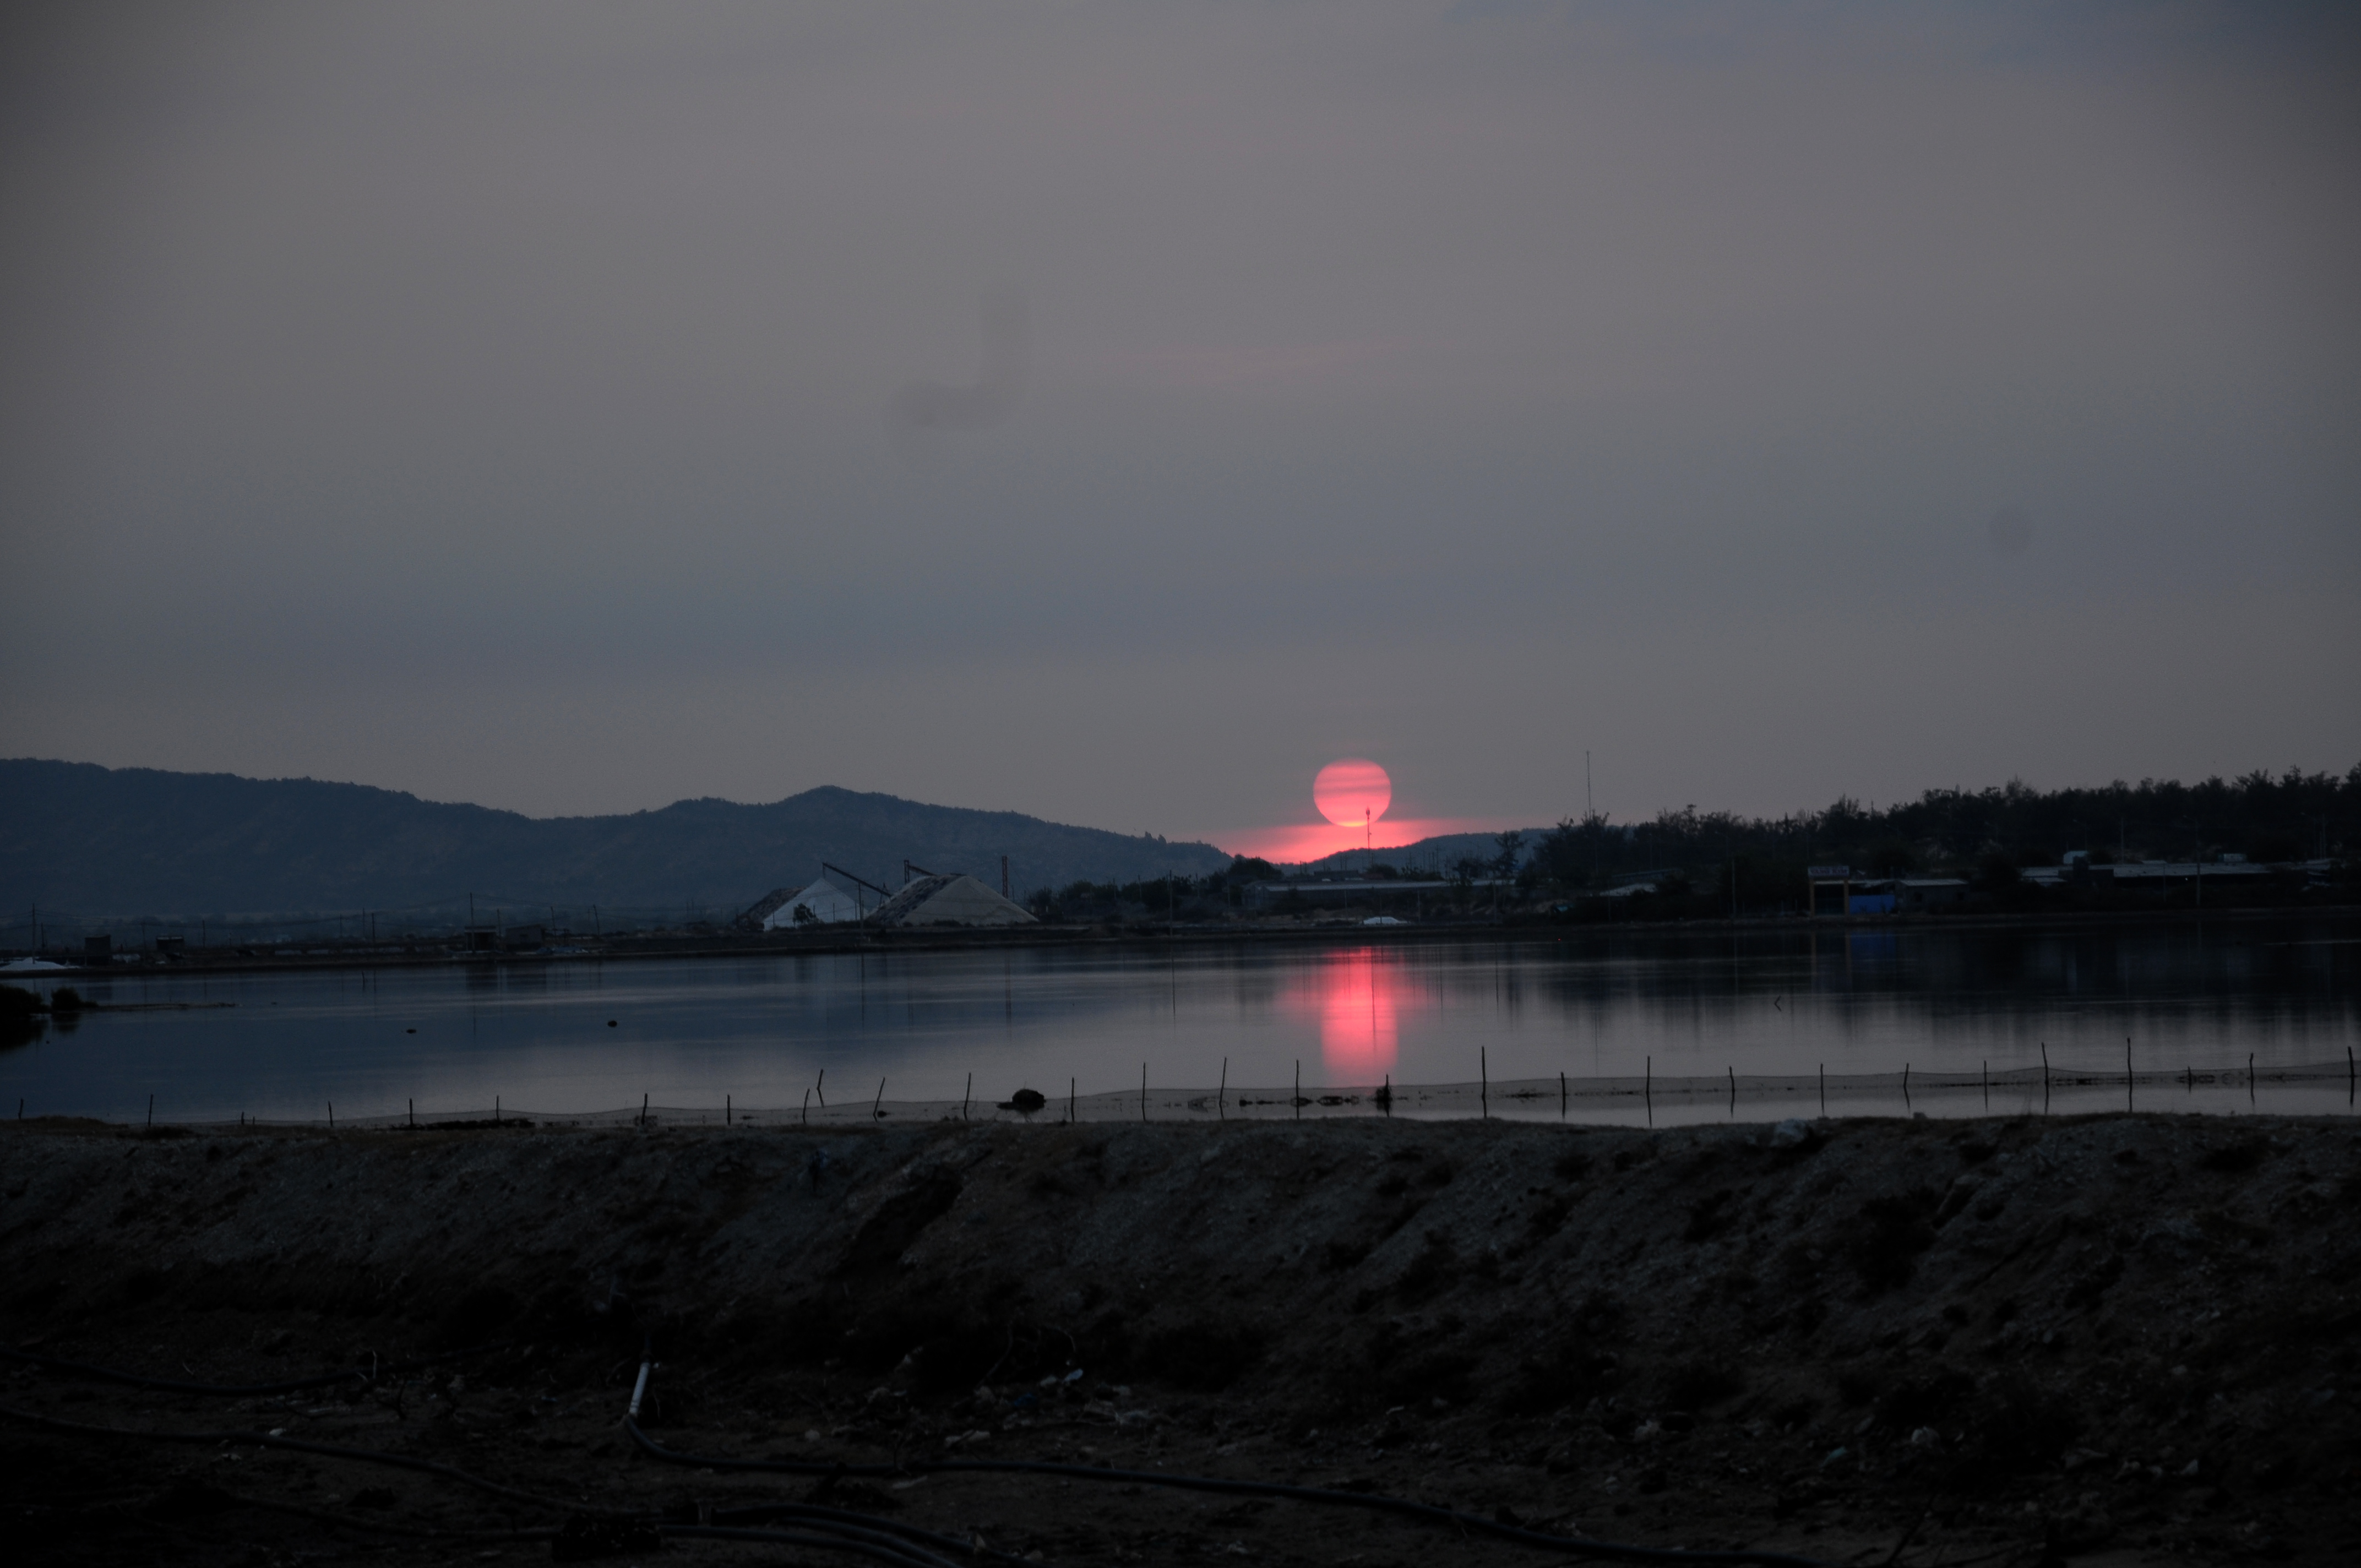
sunrise, beach, landscape, sky, water, horizon, sea, light, night, atmospheric phenomenon, cloud, sunset, evening, dusk, ocean, river, calm, dawn, lake, tree, sound, reflection, loch, darkness, coast, vacation, astronomical object, reservoir, afterglow, city, midnight